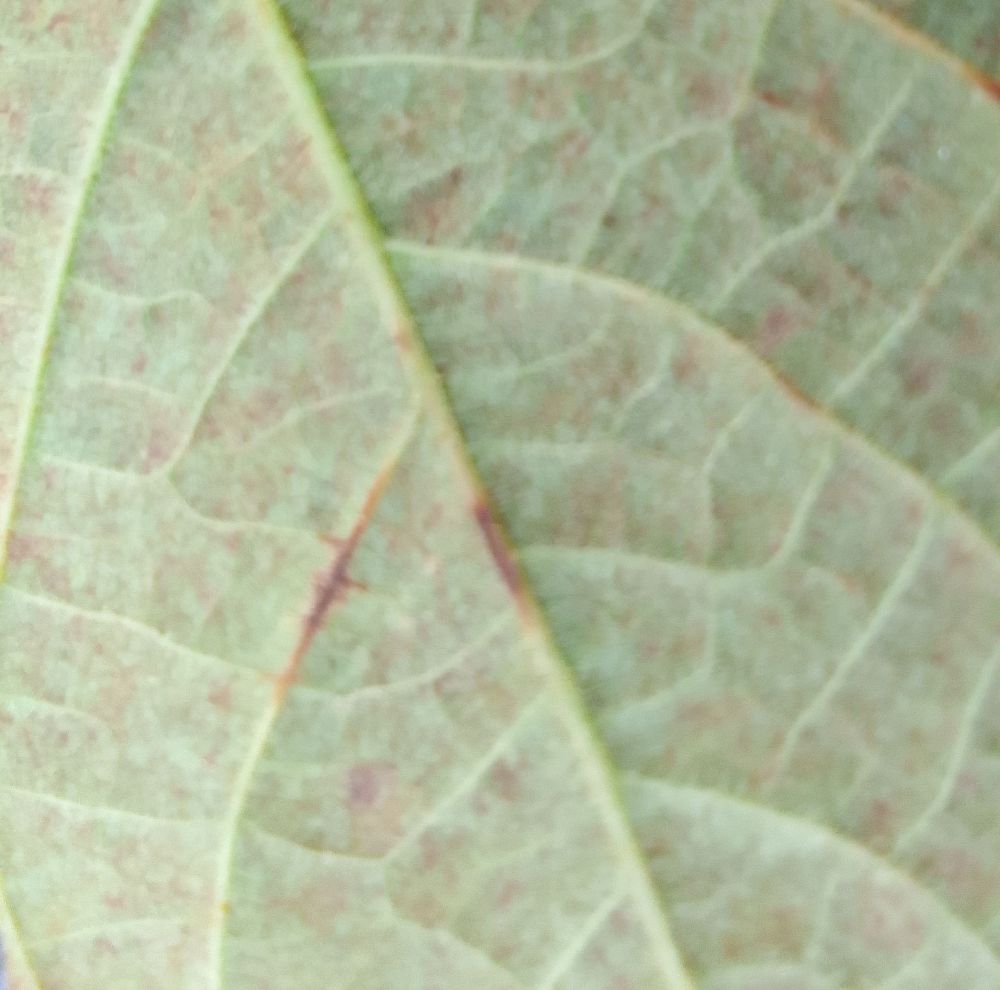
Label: anthracnose